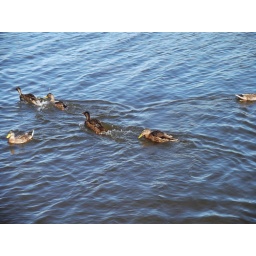
Baby and adult ducks here, it's so nice to see nature and animals in their habitat~ it's quite calm :)